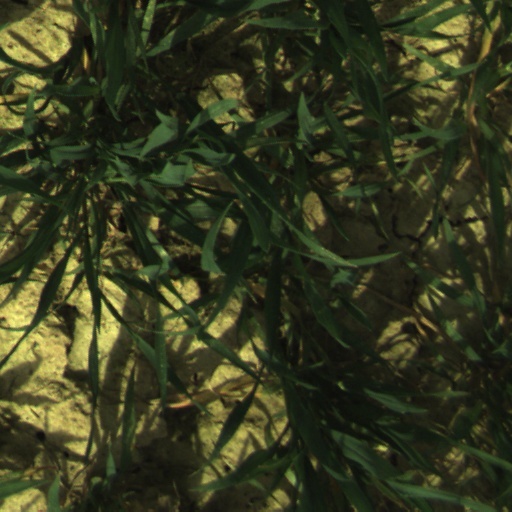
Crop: wheat